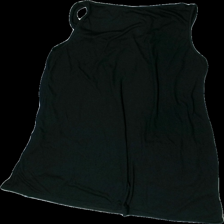
View: back
Type: Dress
Category: Ladies
Brand: Missing
Colors: Black
Material: 35% cotton, 65% polyester
Cut: C-collar, Loose
Size: L
Season: All
Price range: <50
Recommended usage: Reuse